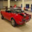
Label: automobile